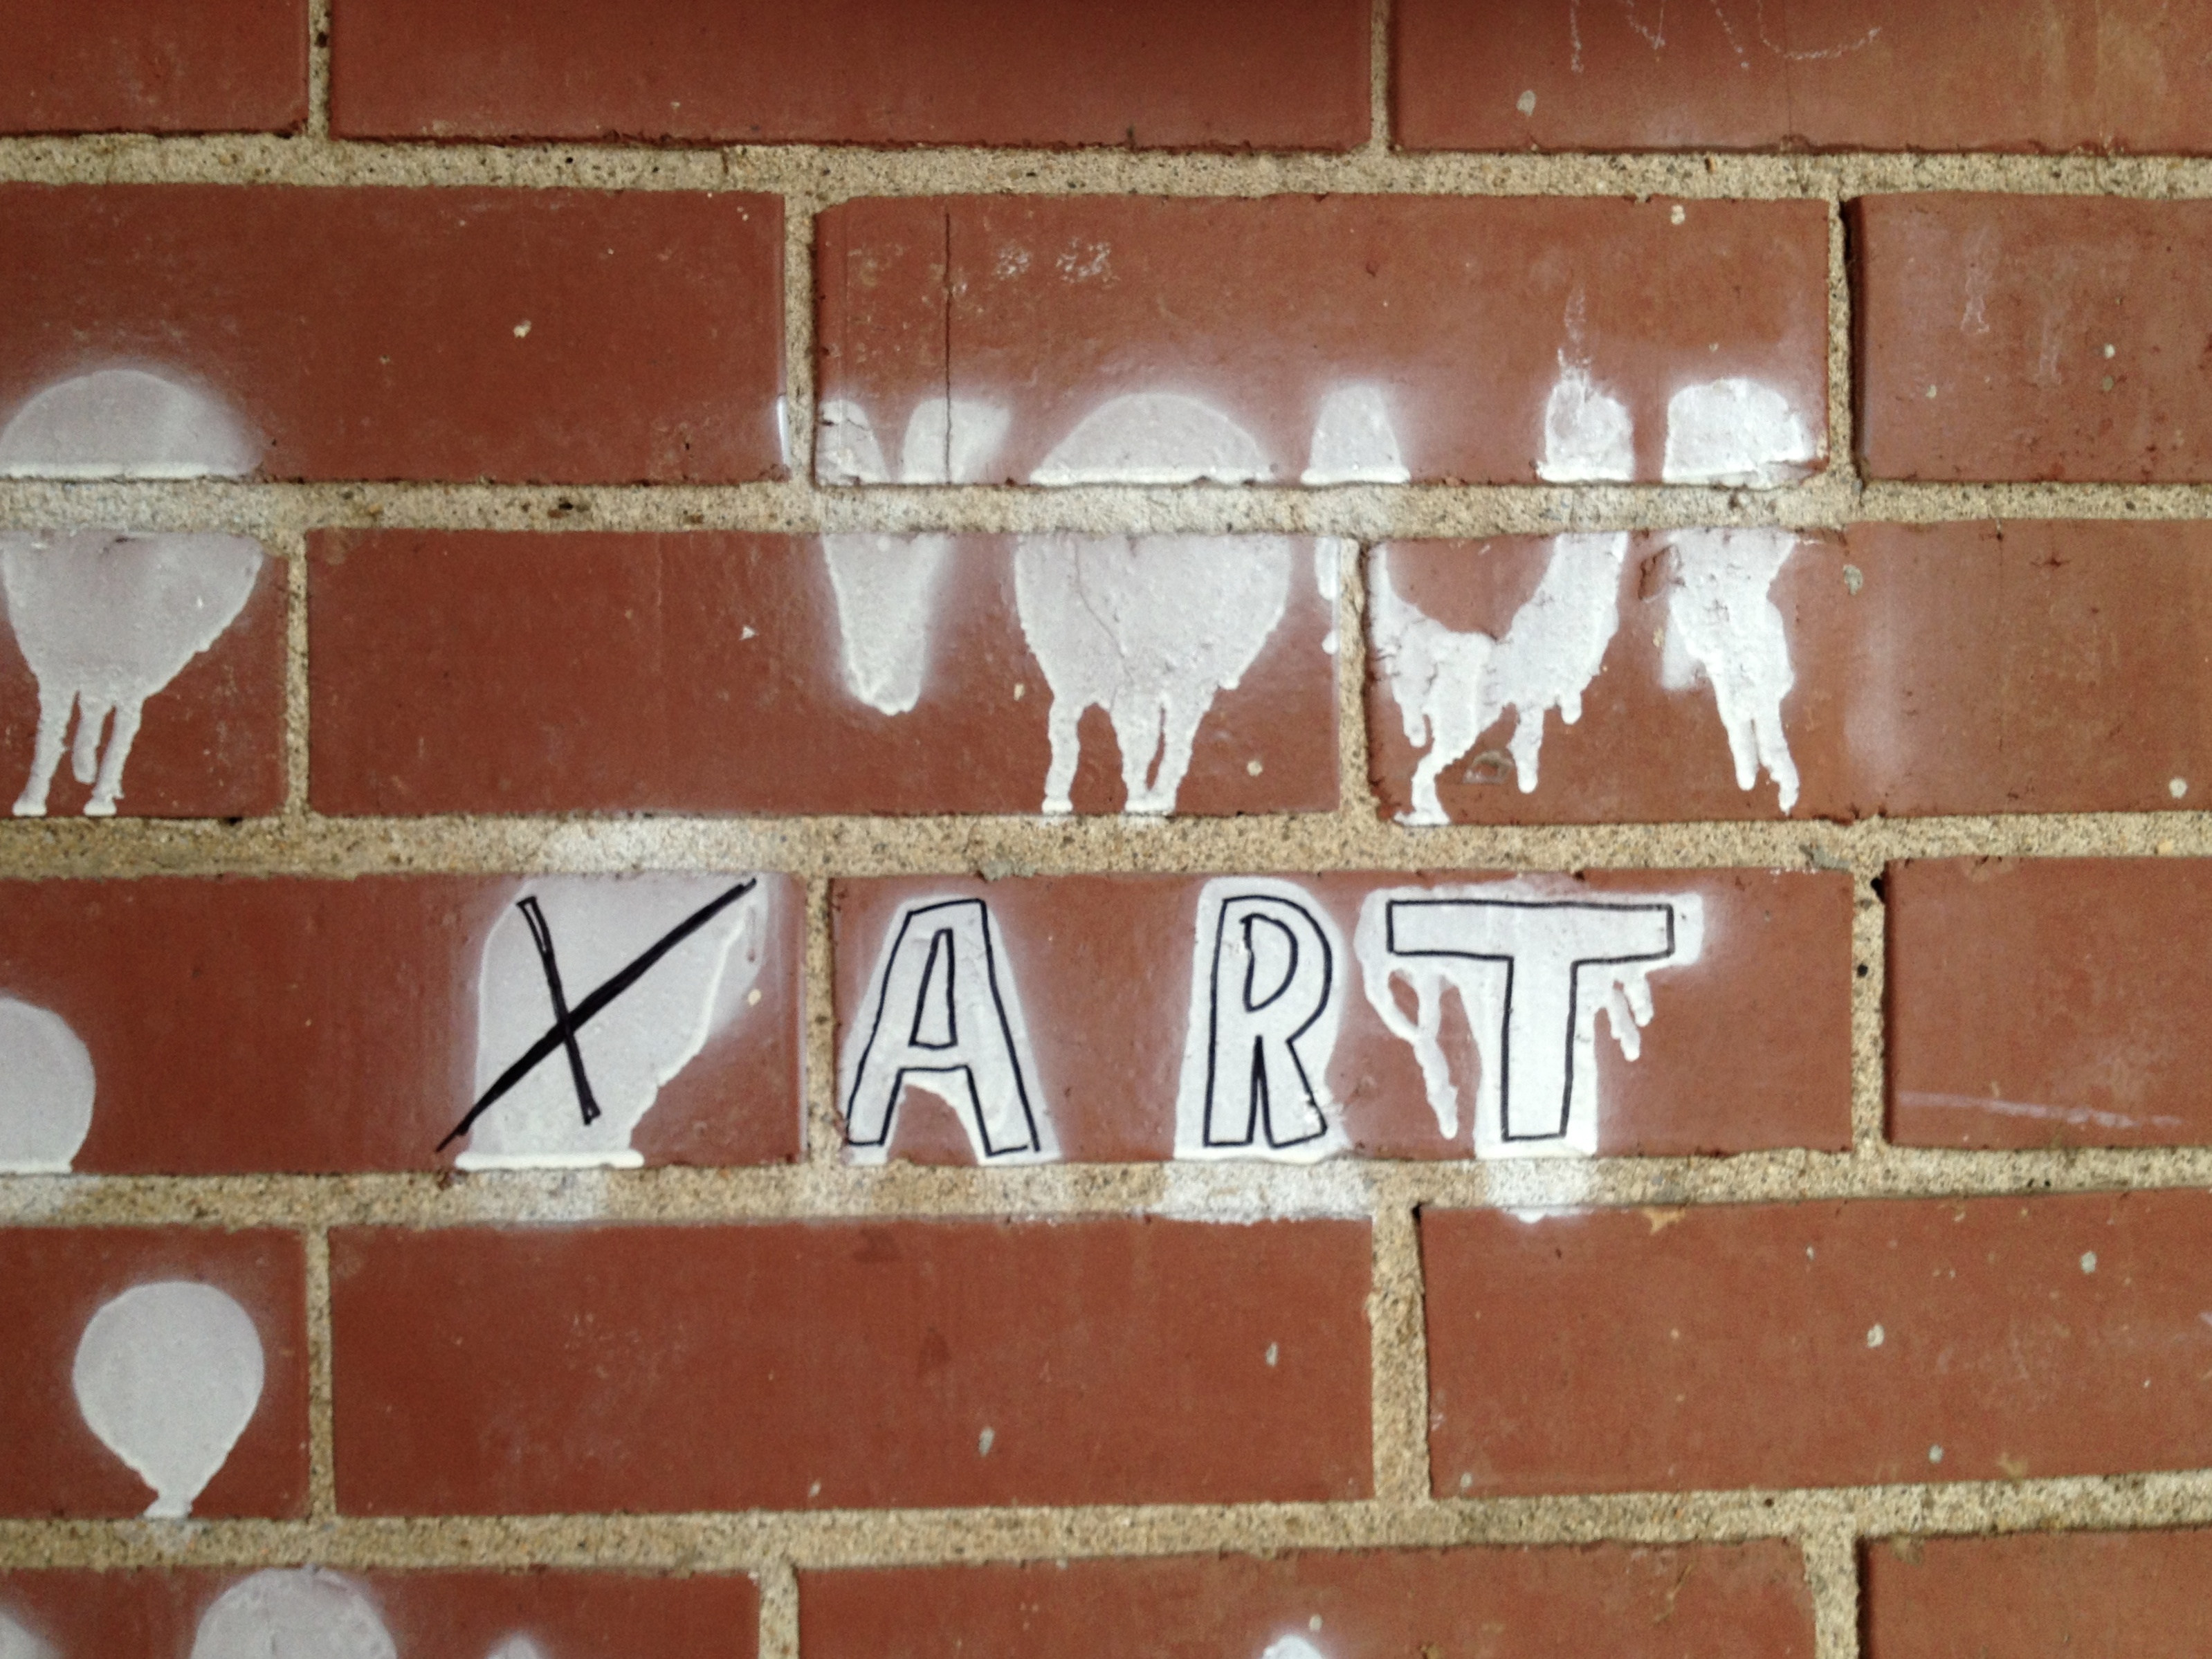
wood, texture, floor, window, number, wall, red, color, tile, brick, material, brickwork, shape, flooring